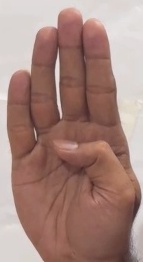
ASL sign: B